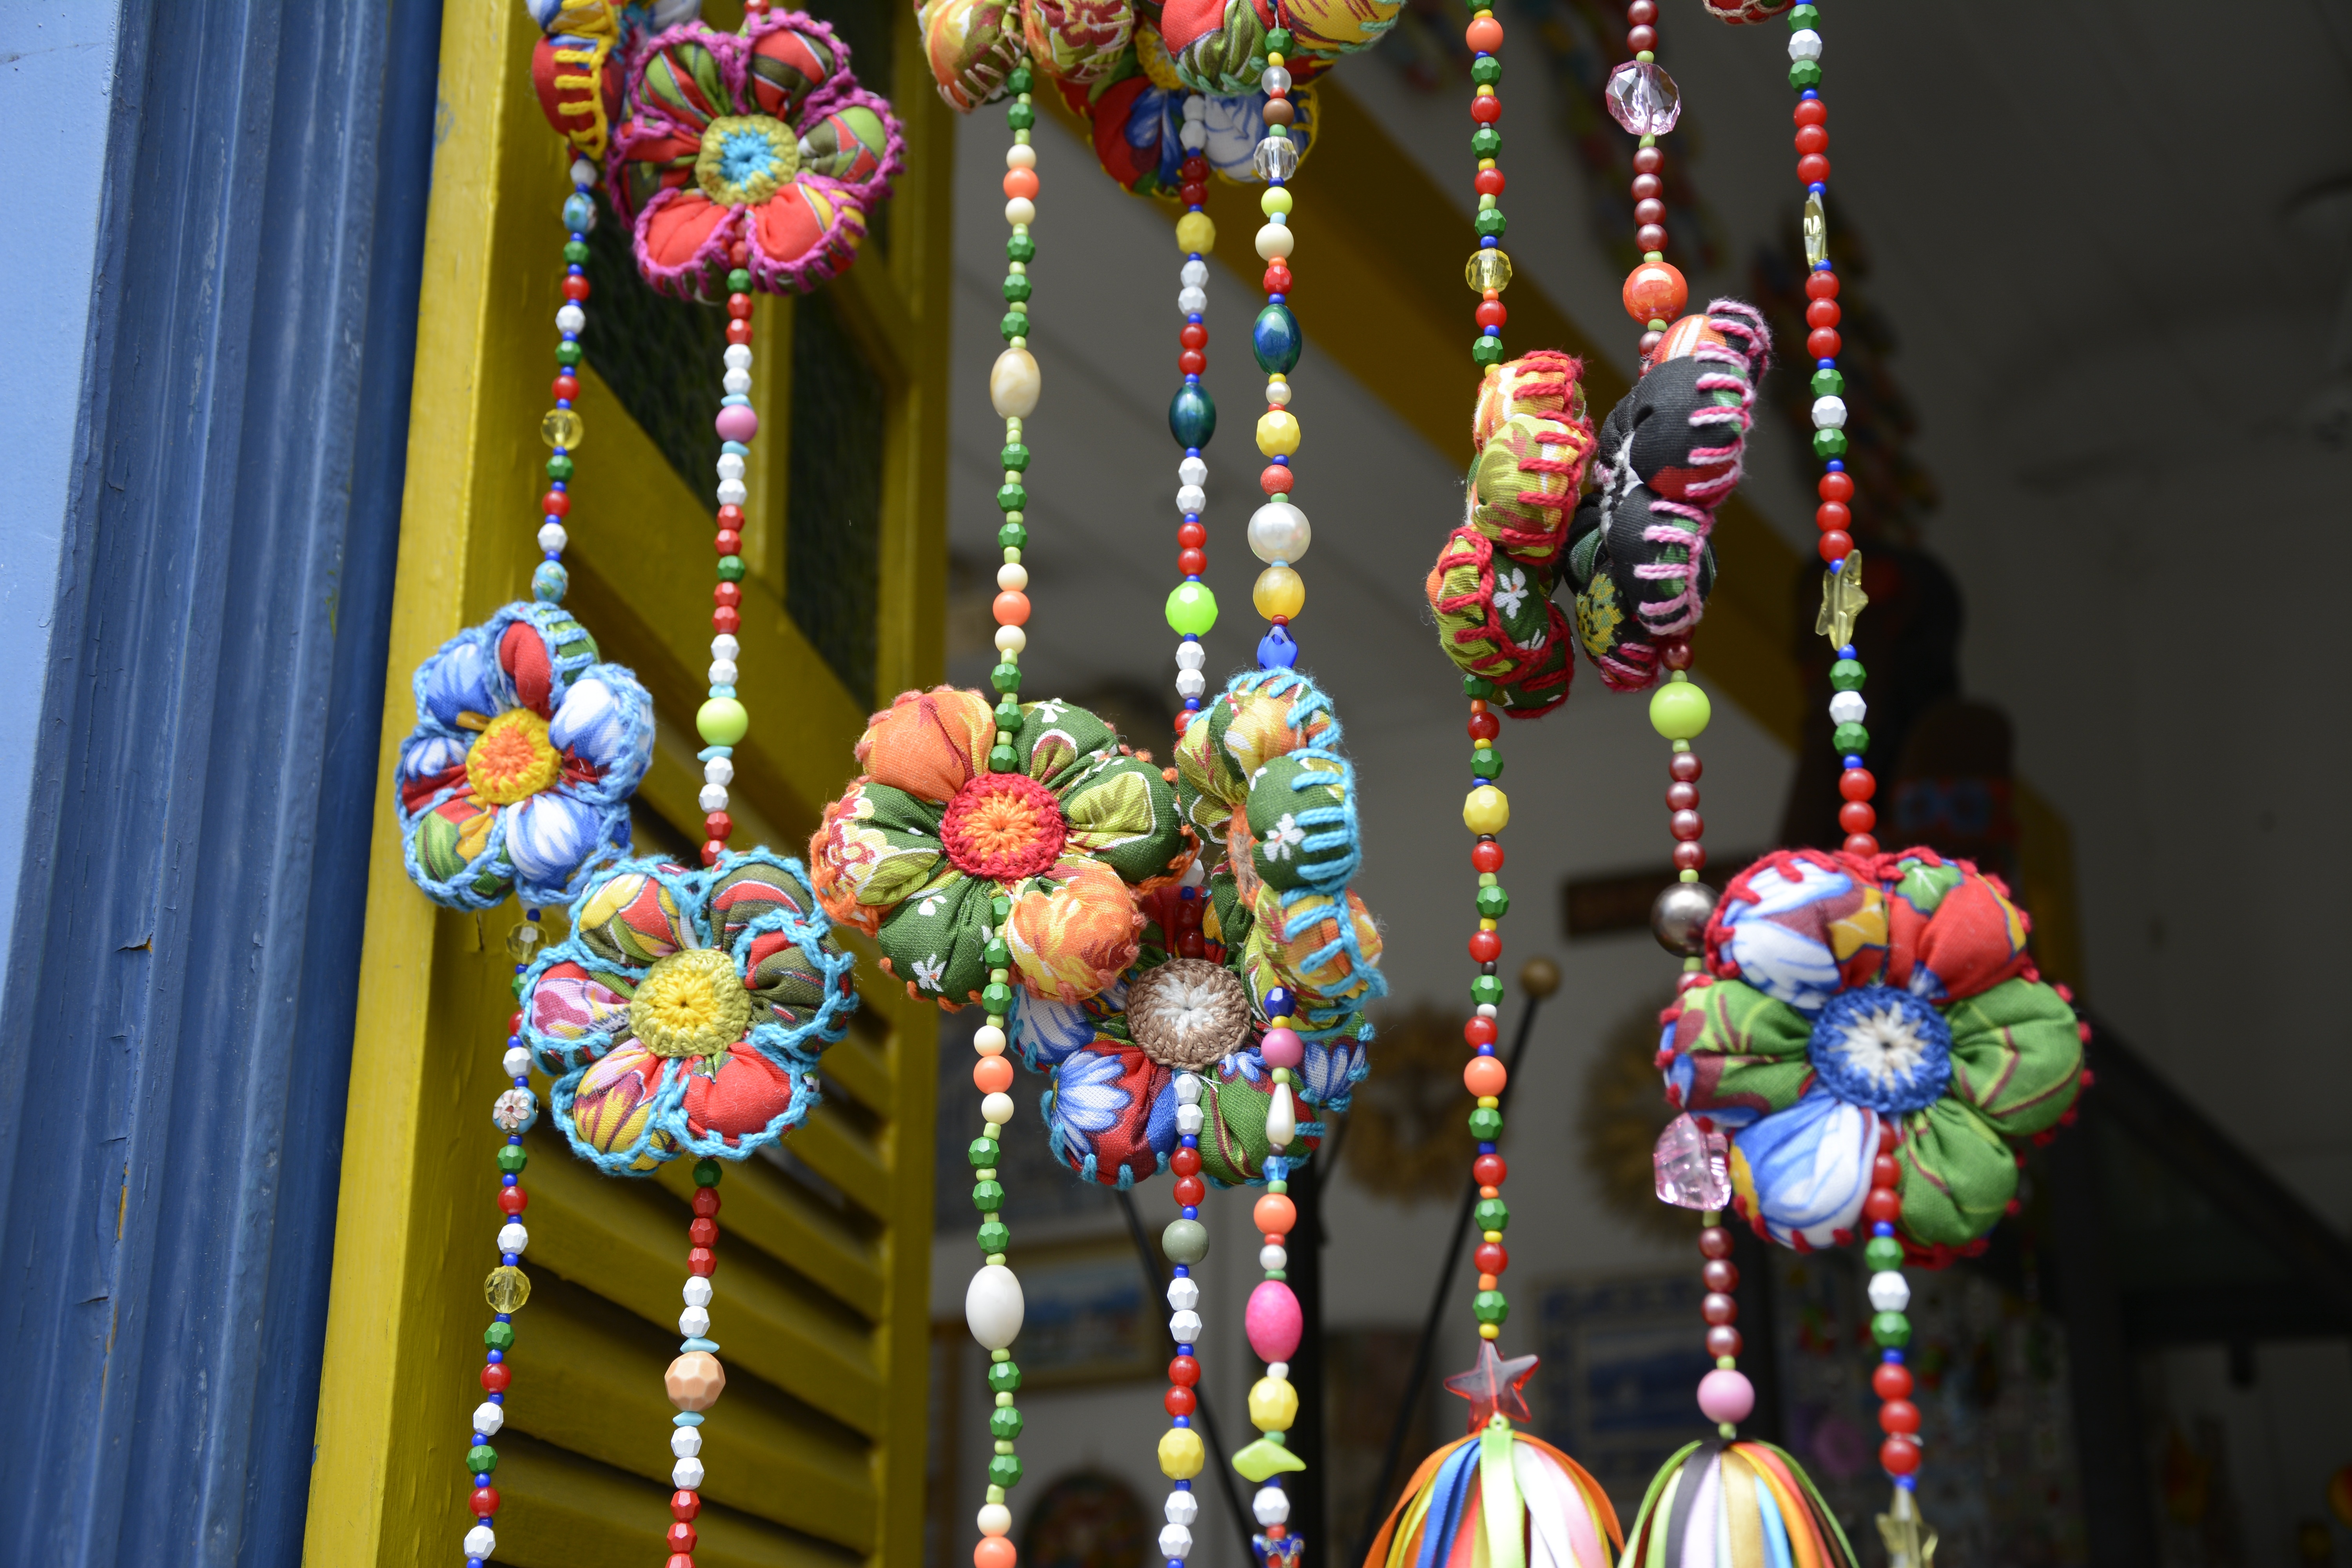
flower, window, decoration, spring, color, curtain, christmas, christmas decoration, art, crafts, handmade, beads